Contemporary architecture in Cluj-Napoca

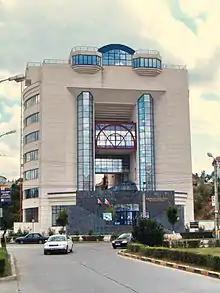
Octavian Goga Library

Besides banks, Cluj-Napoca features several modern buildings constructed under the aegis of the local government. The most recent is the Octavian Goga Library Building, which also houses information centers for the European Union and NATO. This building was started in 2000 and completed in 2003. Other post-Communist-era government buildings include the Avram Iancu Firehouse, Cluj-Napoca International Airport, and the Cluj-Napoca branch of DistriGaz.